Jewish Community Council of Victoria

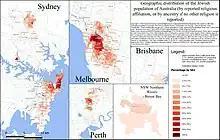
Geographic distribution of the Jewish population of Australia (by reported religious affiliation, or by ancestry if no other religion is reported), by Statistical Areas 1 (SA1)

The Victorian Jewish community comprises a range of sub-groups including strong Progressive, Yiddishist, Modern Orthodox, secular, Conservative, and ultra-Orthodox communities. It is a commonly held belief that most of the community can be described as strongly Zionist.